Wilts, Somerset and Weymouth Railway

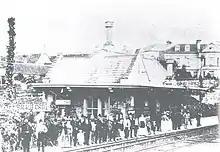
Bradford on Avon station in 1897

Momentum had been lost—but a lot of money spent—since the original passage of the Wilts, Somerset and Weymouth Railway (Amendment) Act 1846 (9 & 10 Vict. c. cccxiii), but there was no alternative to pressing on: the LSWR now had Weymouth in its sights via the Southampton and Dorchester Railway, and it was important to the GWR to secure primacy there. The long onward route from Frome to Weymouth now seemed unattractive. In anticipation of the arrival of railways in their town, the Borough of Weymouth changed from local solar time to railway time on 1 January 1852, a move that was rather premature. At last the mineral branch from Frome to Radstock, just over 8 miles long, was opened on 14 November 1854.